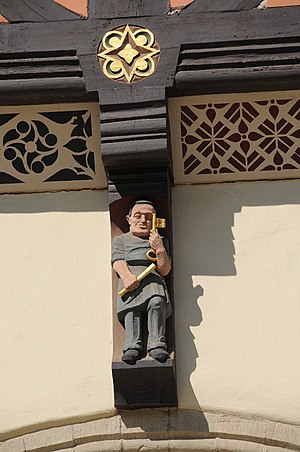
Knægt (bygningsdel)
En knægt udformet som en mand.
En knægt er en bygningsdel, der går længere ud end den facade eller væg, som den sidder på, og understøtter den overliggende konstruktion.